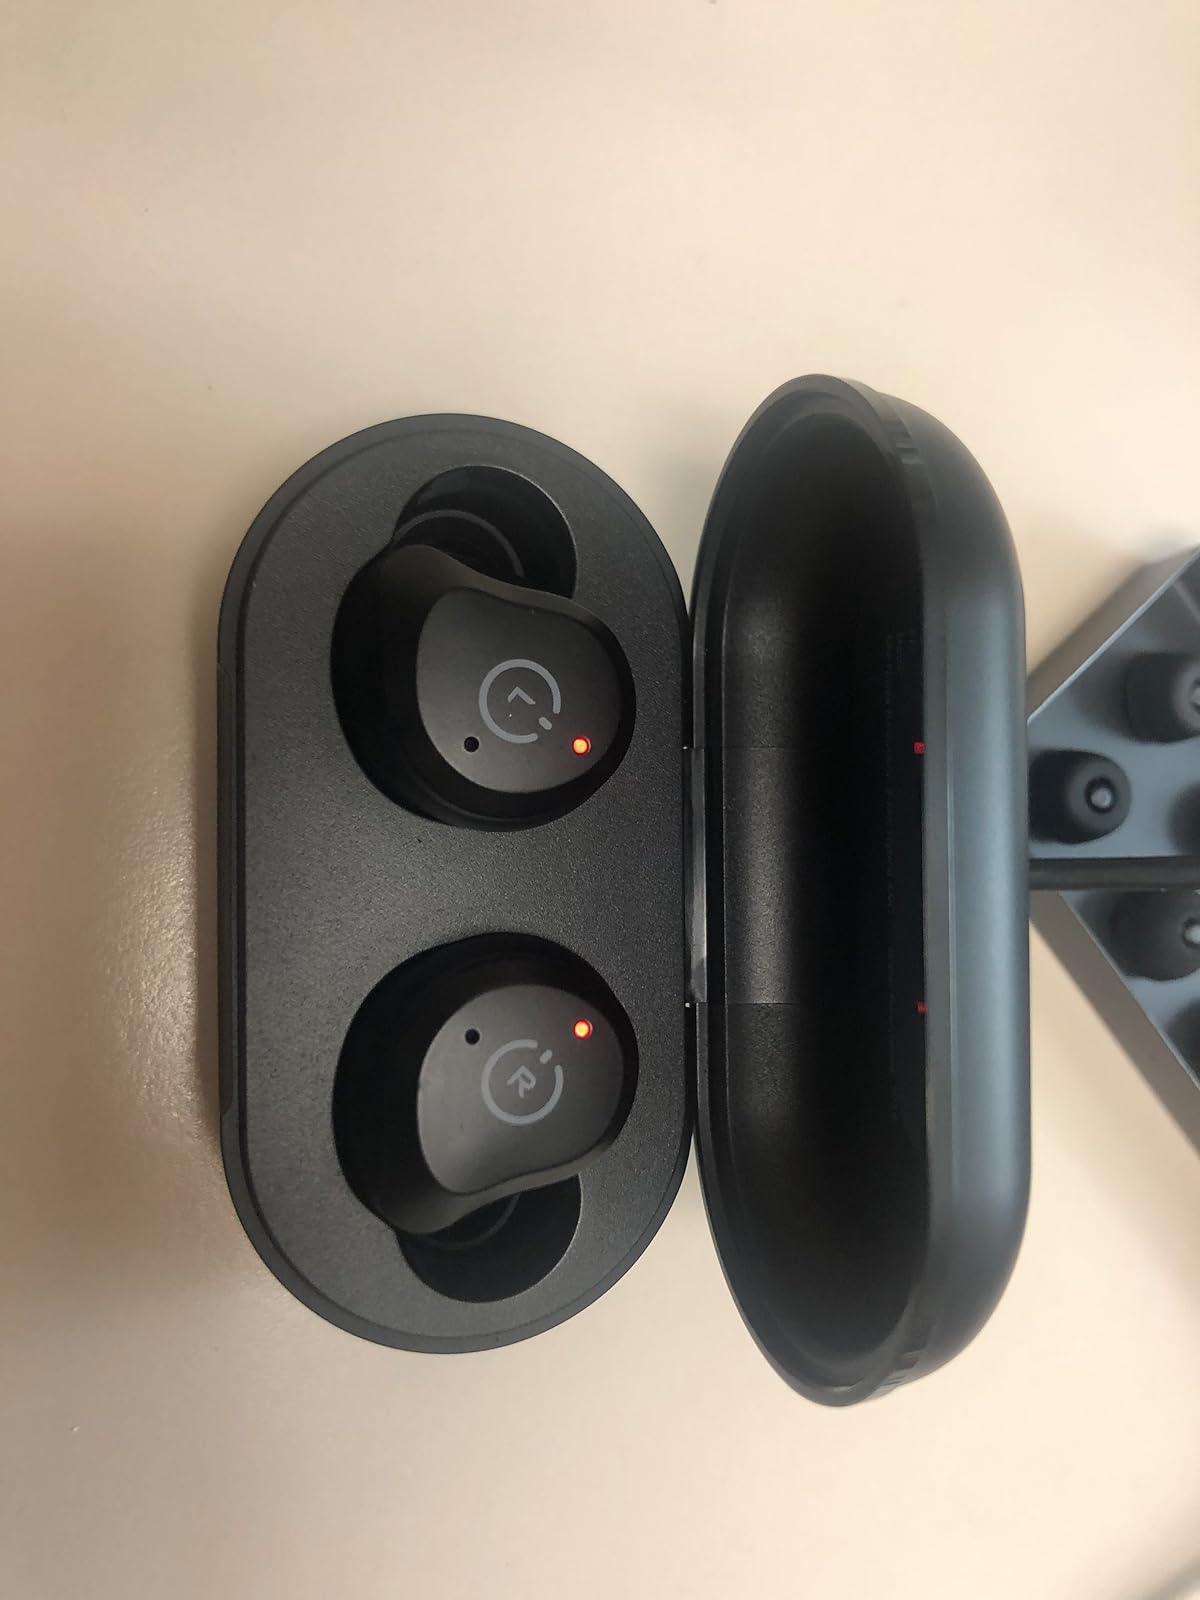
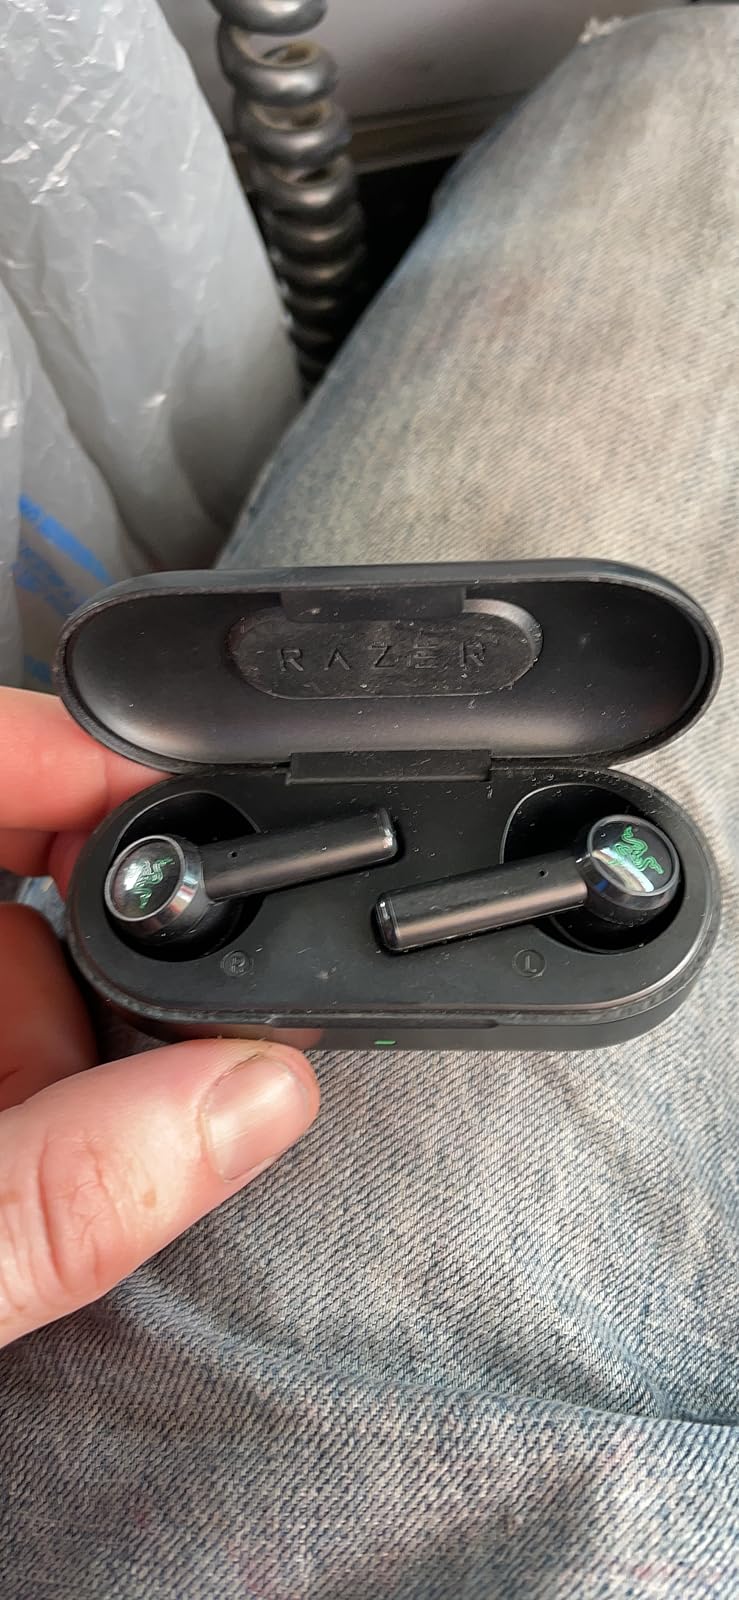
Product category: earbuds
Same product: no